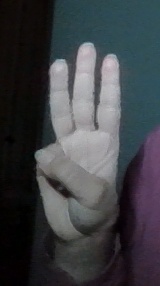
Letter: thaa